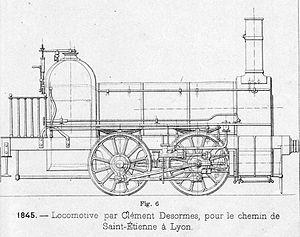
schéma
La Compagnie du chemin de fer de Saint-Étienne à Lyon construisit et exploita la ligne ferroviaire entre les deux villes éponymes. Concédée en 1827, sous la Restauration, elle est, chronologiquement, la seconde ligne de chemin de fer en France.